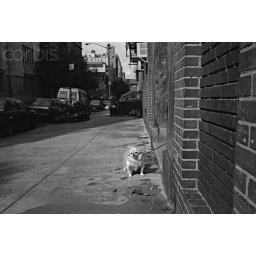
15 Jun 1998, New York, New York, USA --- A small dog on a leash stands by a brick building in New York.